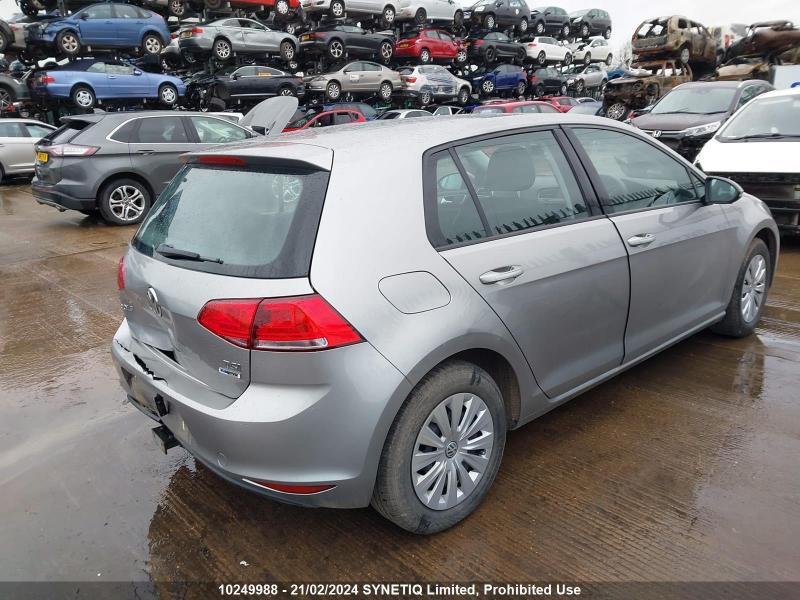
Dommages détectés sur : malle, feu arrière droit, feu arrière gauche, pare-choc arrière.
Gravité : majeur